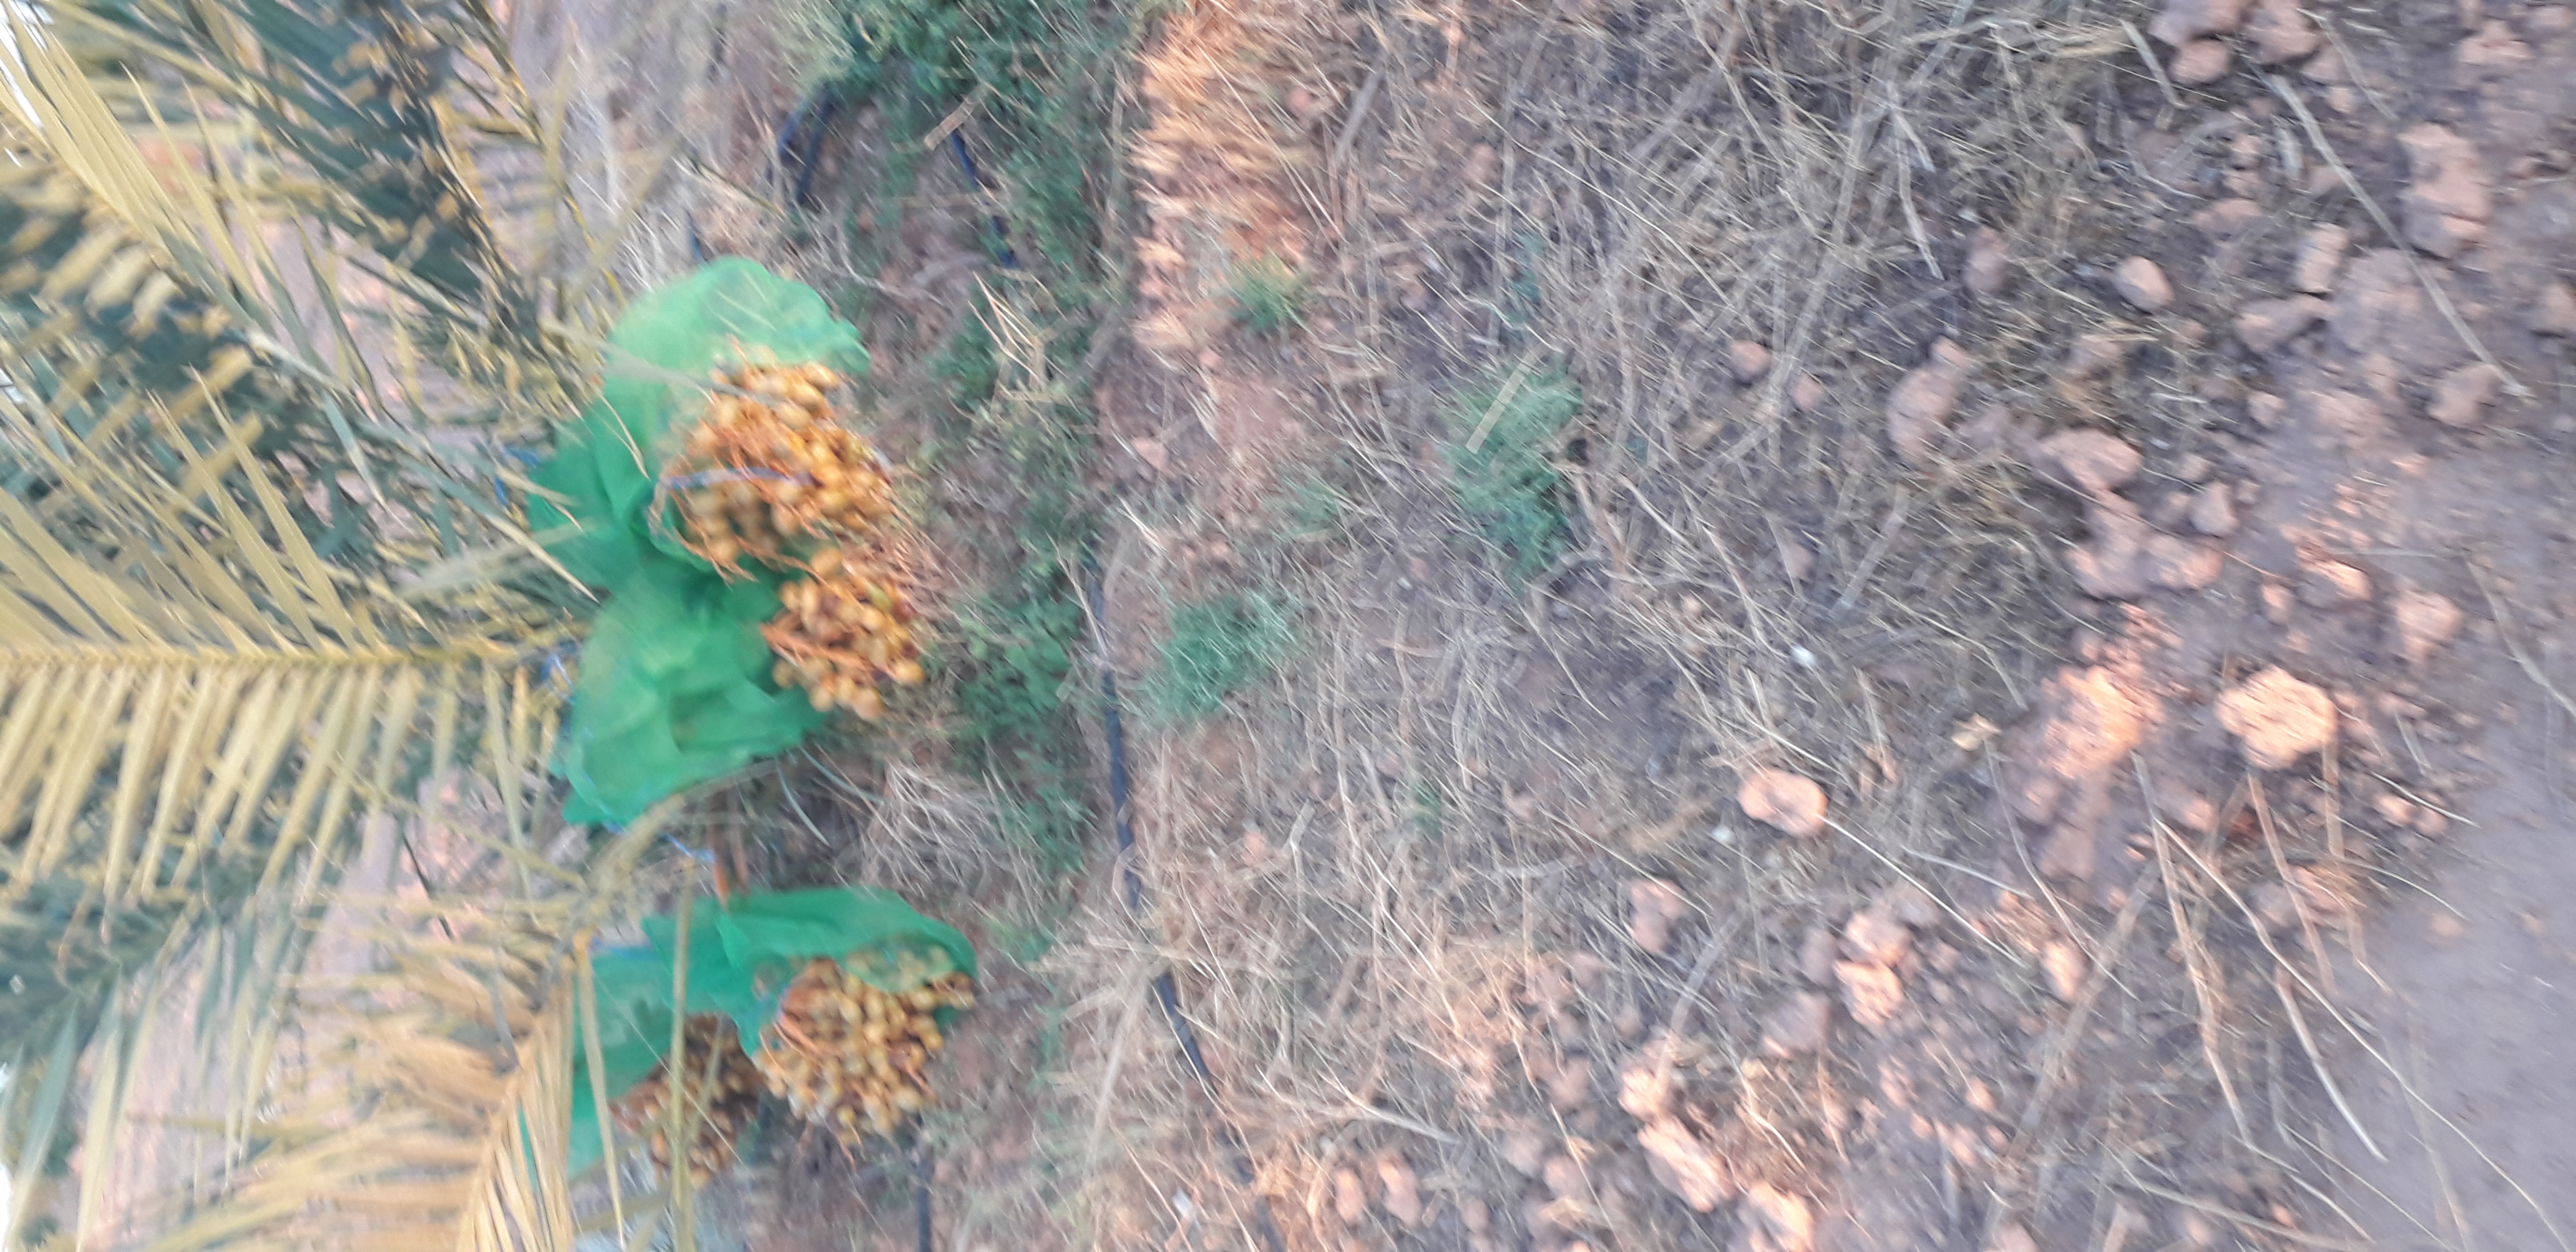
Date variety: Boufagous